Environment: real
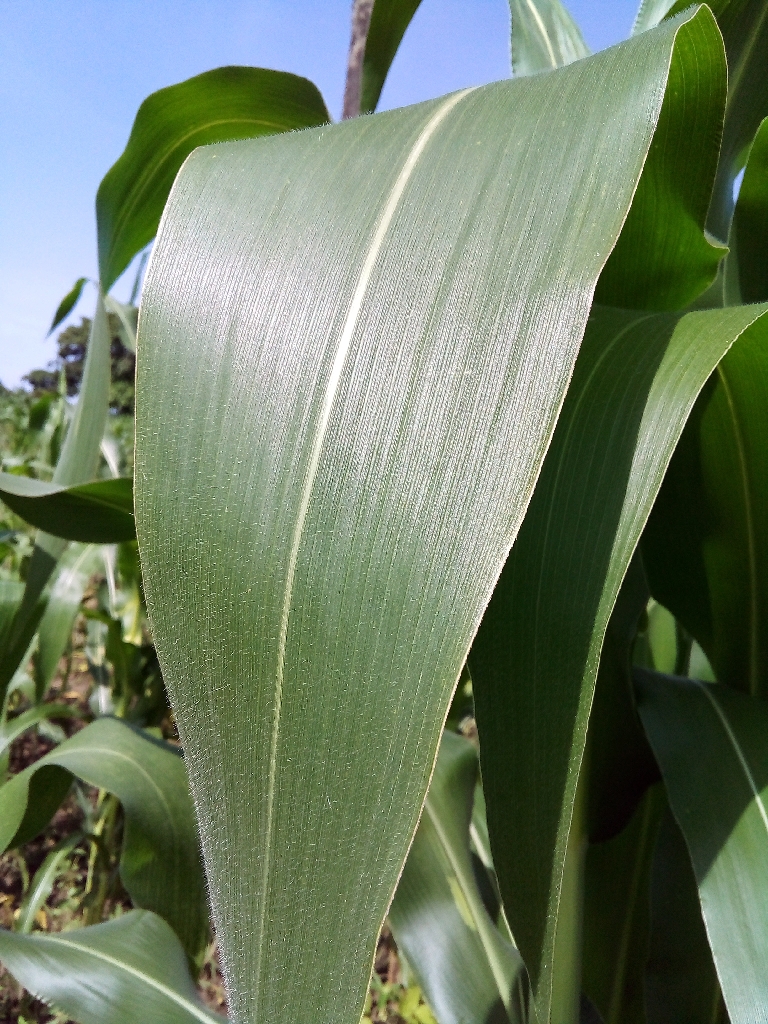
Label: healthy